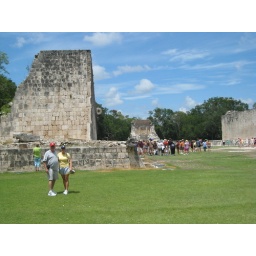
West wall of ball field, Sara and Granda taking it all in